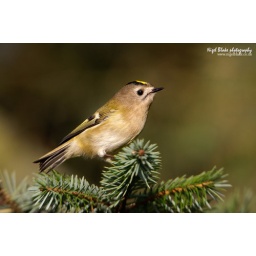
Goldcrest, Regulus regulus, perched in a pine tree _26K1800